Jefferson County, Washington

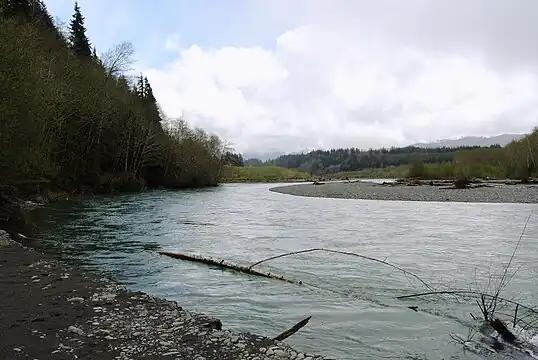
Hoh River in the Olympic National Park

Jefferson County also comprises the entirety of the Port Townsend micropolitan statistical area, which is designated by the U.S. Census Bureau. , the county's median age of 60.8 years old is the second-highest among metropolitan and micropolitan areas in the country, behind The Villages, Florida.